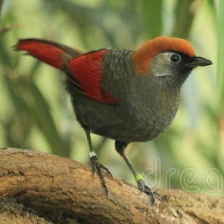
Species: RED TAILED THRUSH
Scientific name: NEOCOSSYPHUS RUFUS